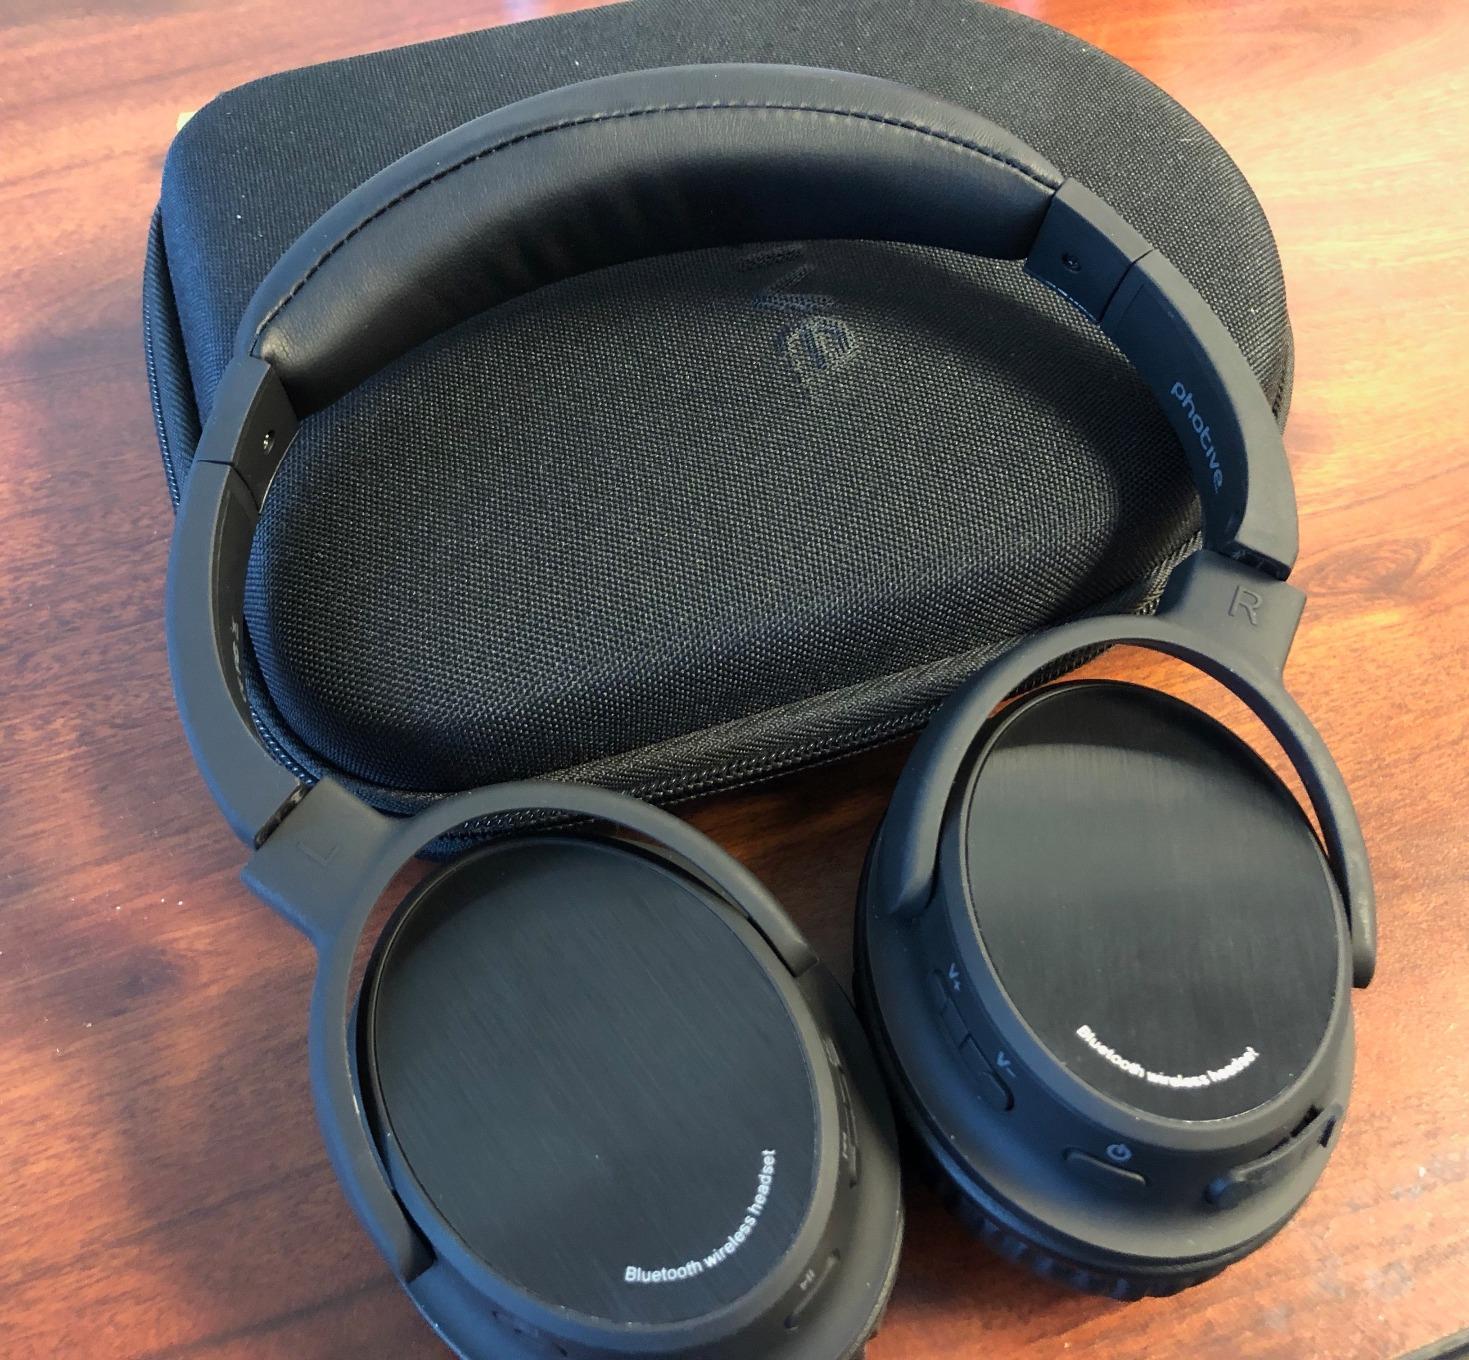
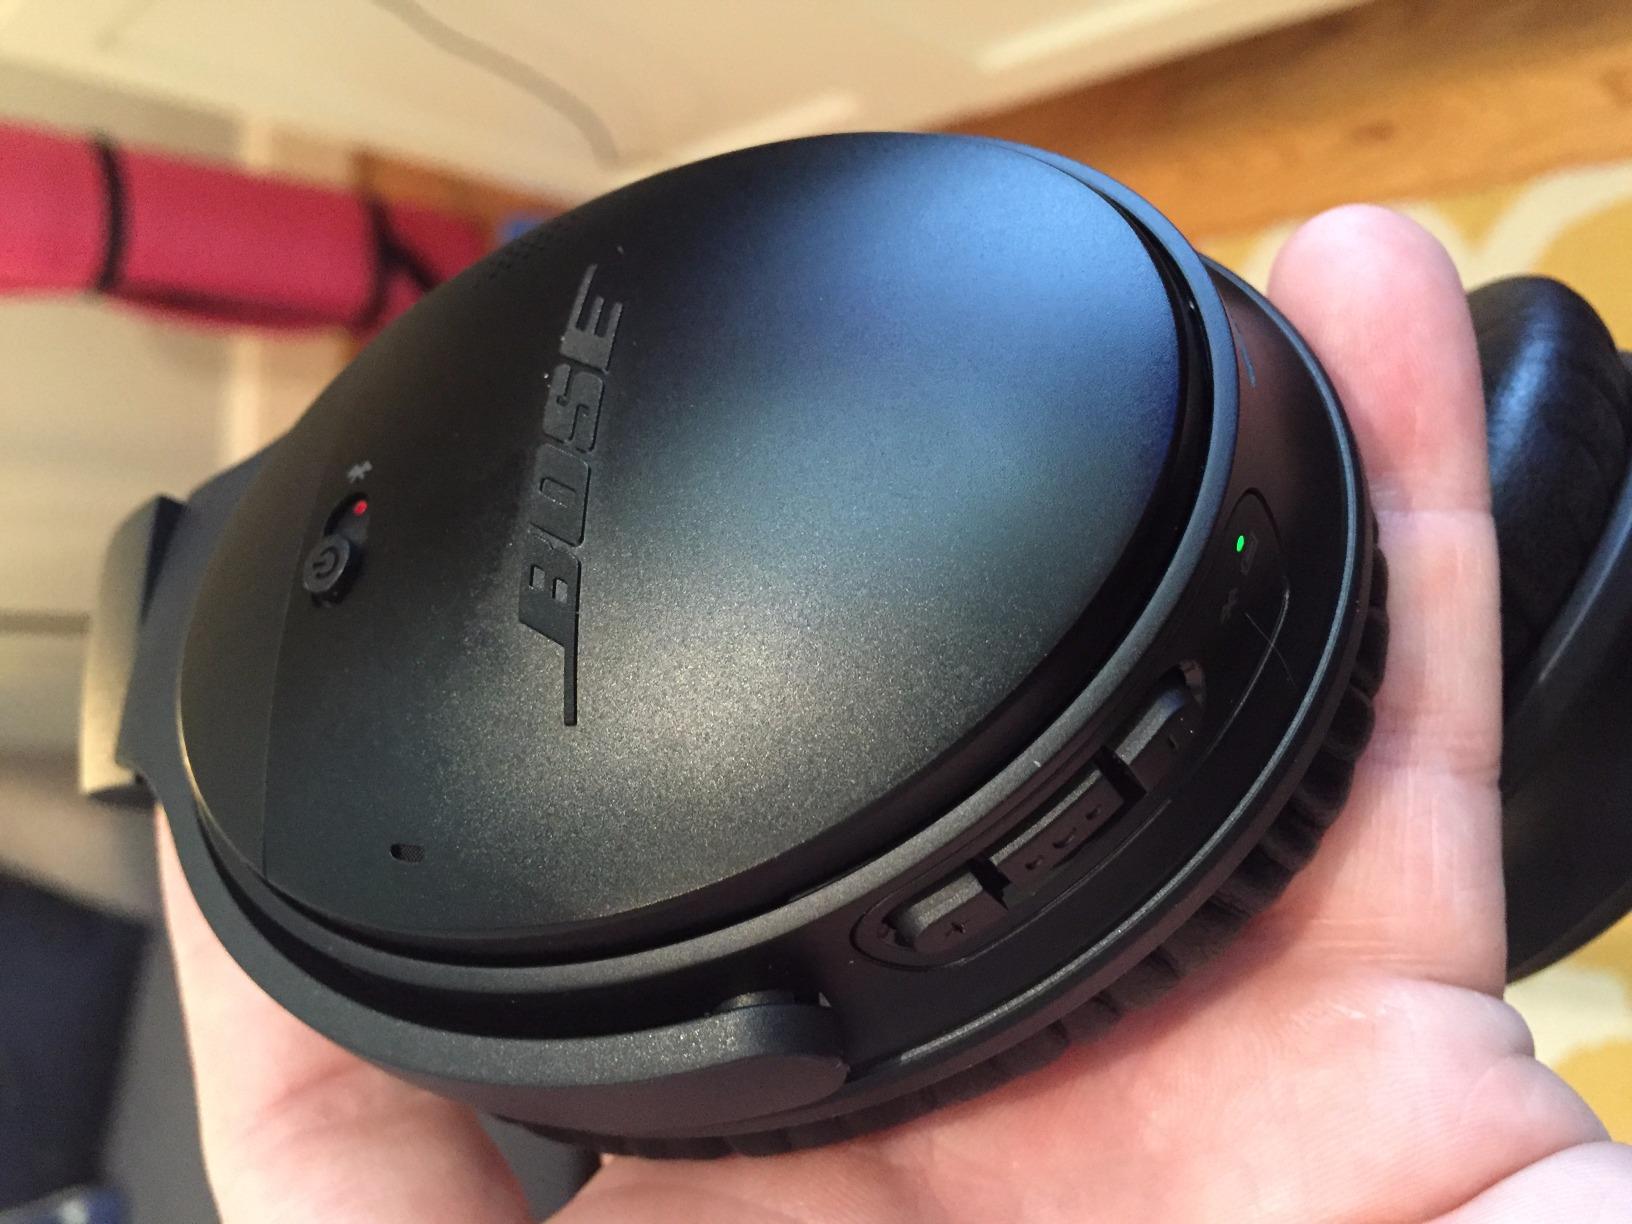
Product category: headphones
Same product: no